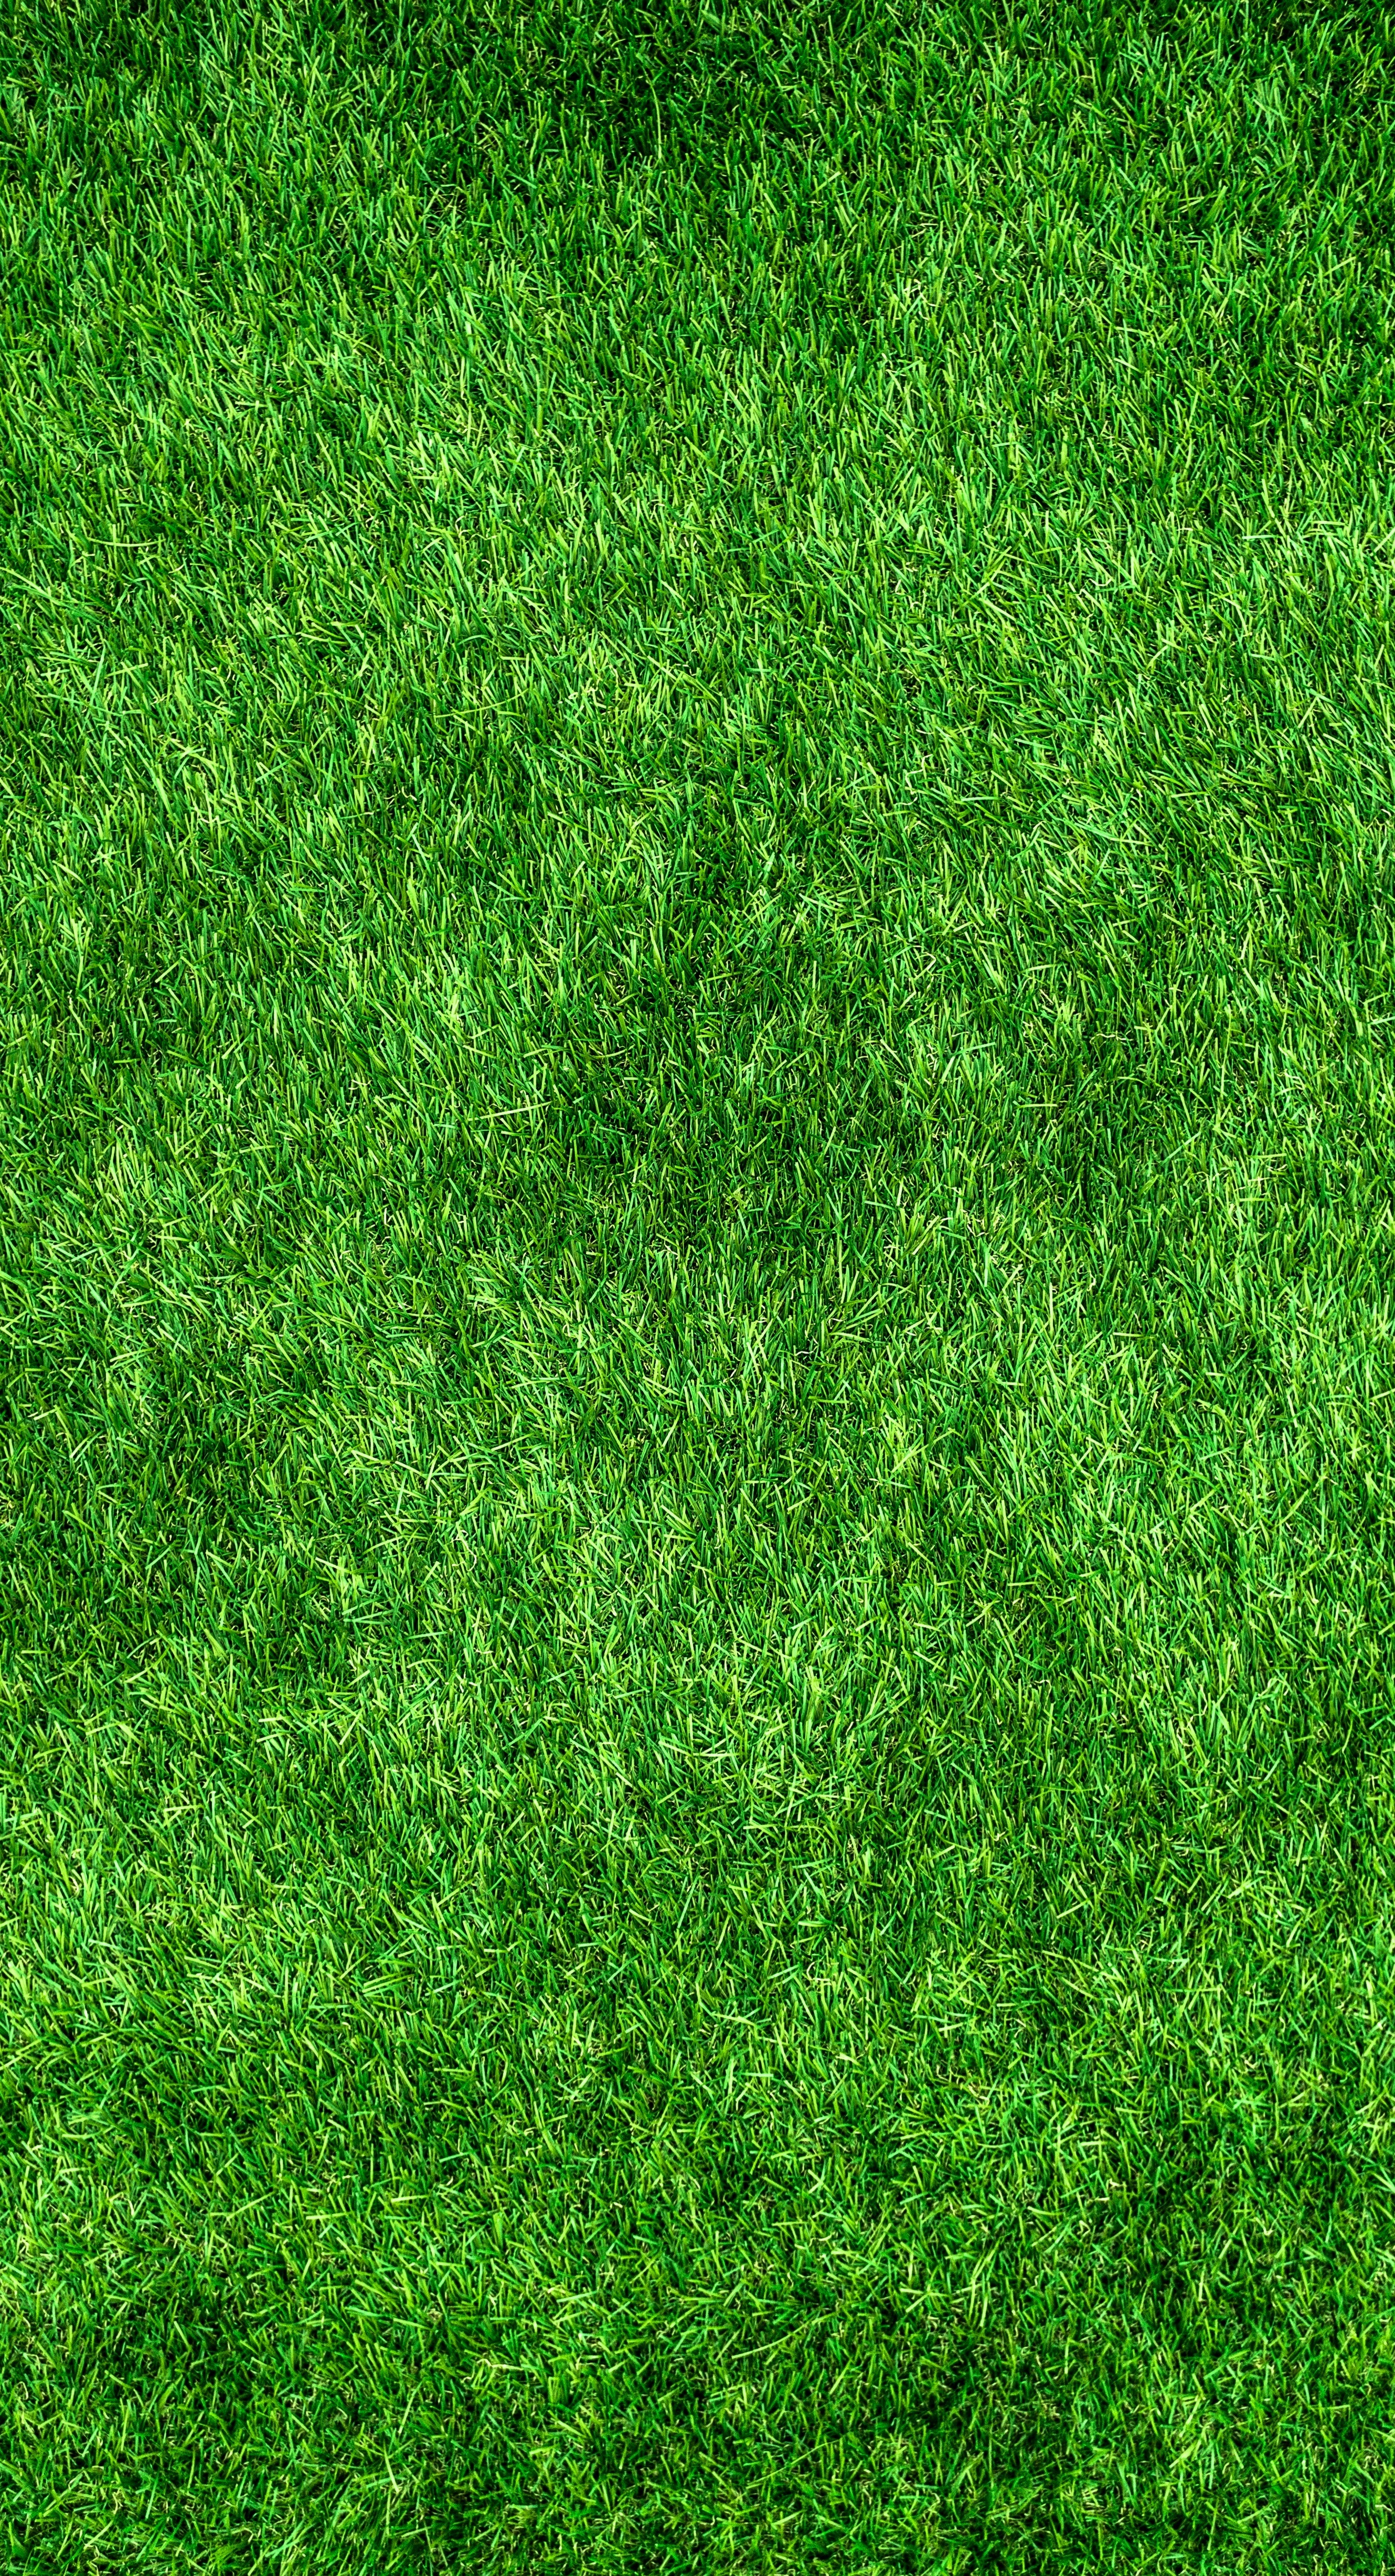
nature, forest, grass, abstract, plant, field, lawn, meadow, texture, pattern, green, herb, soil, plants, surface, background, grassland, shrub, wallpapers, flooring, state of the union, gregarious, artificial turf, grass family